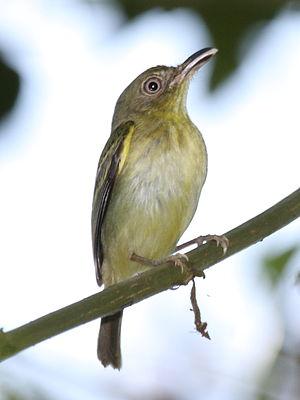
Le Tyranneau de Lawrence, aussi appelé Bec-en-arc de Lawrence, est une espèce de passereau de la famille des Tyrannidae. Il a été nommé en hommage à l'ornithologue américain George Newbold Lawrence.
Le genre Oncostoma regroupe deux espèces d'oiseaux appartenant à la famille des Tyrannidae. Bec-en-arc est le nom français que la nomenclature aviaire en langue française a donné à ces 2 espèces d'oiseaux.